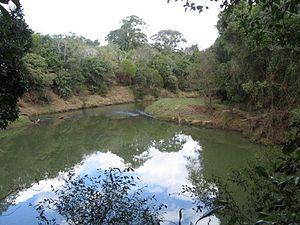
La Wilsons River est une rivière de la Nouvelle-Galles du Sud et un affluent de la Richmond River qu'elle rejoint à Coraki.